Bernard (footballer)

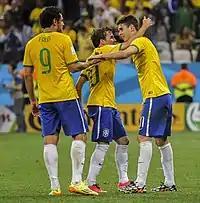
Bernard (center), playing for Brazil at the 2014 FIFA World Cup

Bernard was first called up for Brazil on 11 September 2012, to the Superclásico de las Américas, by coach Mano Menezes. He made his debut for Brazil as a 74th-minute substitute for Lucas Marques on 21 November 2012, in the 2nd leg of the 2012 Superclásico de las Américas against Argentina, where the "Seleção" won the title on penalties.